Bud Neill

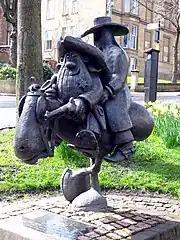
The statue of "Lobey" with "Rank Bajin" in handcuffs, astride two-legged "El Fideldo".

The Lobey legend has proven to be Neill's enduring legacy to Glasgow, and has been marked by the erection of a bronze statue in Woodlands Road, across from "The Finsbay Flatiron Bar". The idea came up in that location in 1989 during discussion between the artist and stained glass designer Calum MacKenzie and friends about Glasgow's 1990 European City of Culture status, and the statue was funded by donations following an appeal in the Glasgow Herald. Ranald MacColl drew up the crosslegged Elfie/Lobey/Rank statue concept and art students Tony Morrow and Nick Gillon sculpted and erected the statue in 1992 which features "Lobey" and "Rank Bajin" astride "El Fideldo". The statue has the unique distinction of being the world's only two-legged equestrian monument.